Just One Night (film)

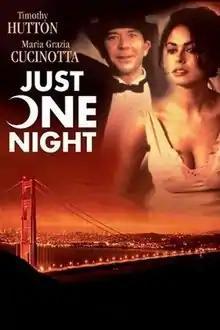
Release poster

Just One Night is a 2000 American comedy film written and directed by Alan Jacobs.